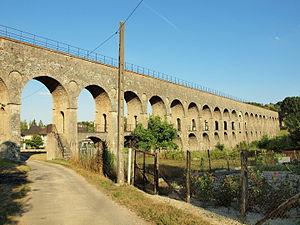
Aqueduc de la Vanne à Pont-sur-Yonne (Yonne, France)